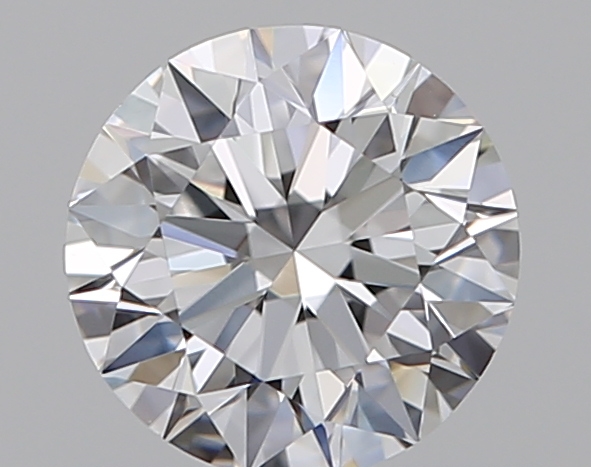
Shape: round
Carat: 0.59
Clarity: VVS2
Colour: D
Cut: EX
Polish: EX
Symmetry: EX
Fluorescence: N
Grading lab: GIA
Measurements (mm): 5.31 x 5.35 x 3.32